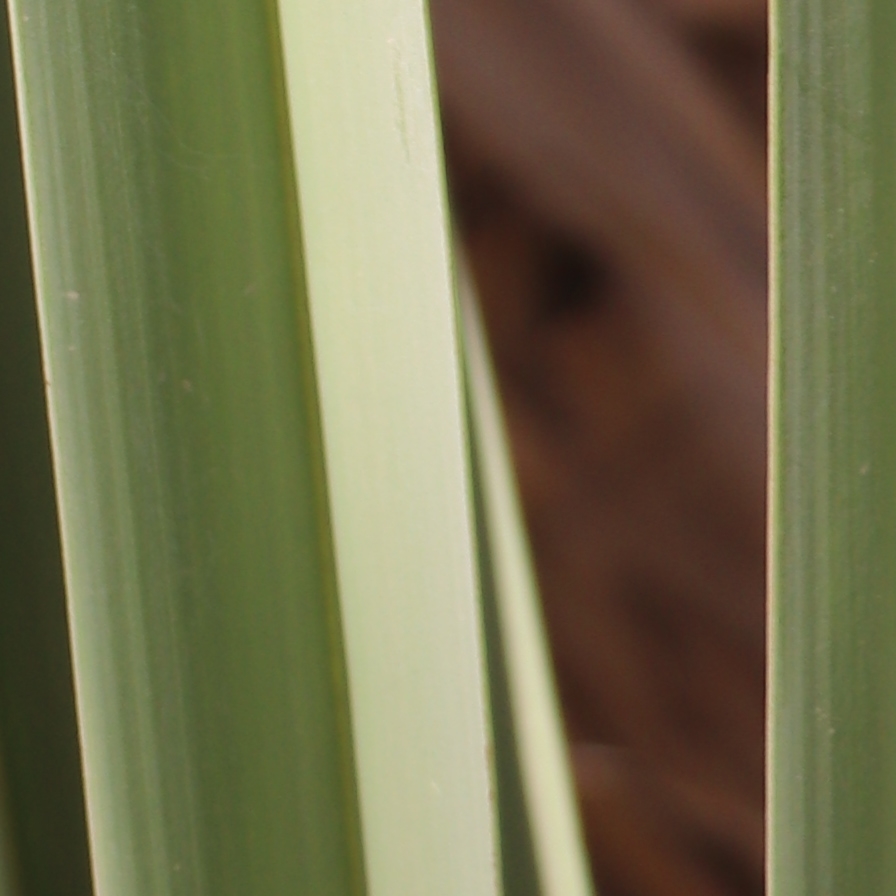
Label: Healthy